House of Ascania

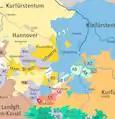
Principalities in 1789: Anhalt-Bernburg (AB), Anhalt-Köthen (AK), Anhalt-Dessau (AD), and Anhalt-Zerbst (AZ); right on the map: Electorate of Brandenburg (blue) and Electorate of Saxony (orange)

Adalbert II of Ballenstedt, son of Esico and his wife Matilda, was a count in the Nordthüringgau and is mentioned in connection with the Nizizi and Serimunt counties. It is presumed that his mother was the daughter of Duke Herman of Swabia. He married Adelheid, daughter and heiress presumptive of Count Otto I of Weimar-Orlamünde, Margrave of Meissen, and had two sons, Otto the Rich and Siegfried. Adalbert was killed around 1080 by Egeno II of Konradsburg. While speculations about the motive exist, the reasons remain unclear. A seal depicting Adalbert exists, representing the earliest known stylized depiction of an Askanier.